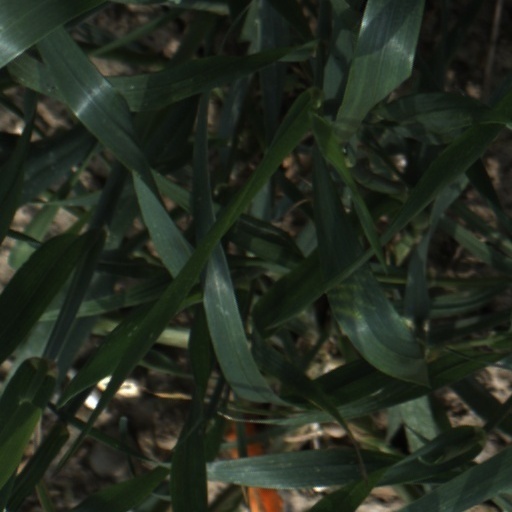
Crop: wheat